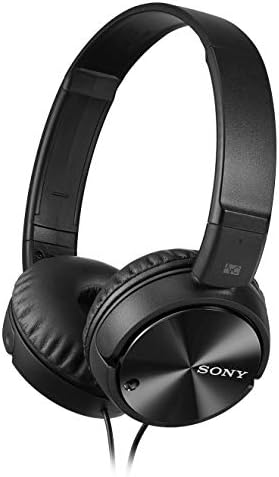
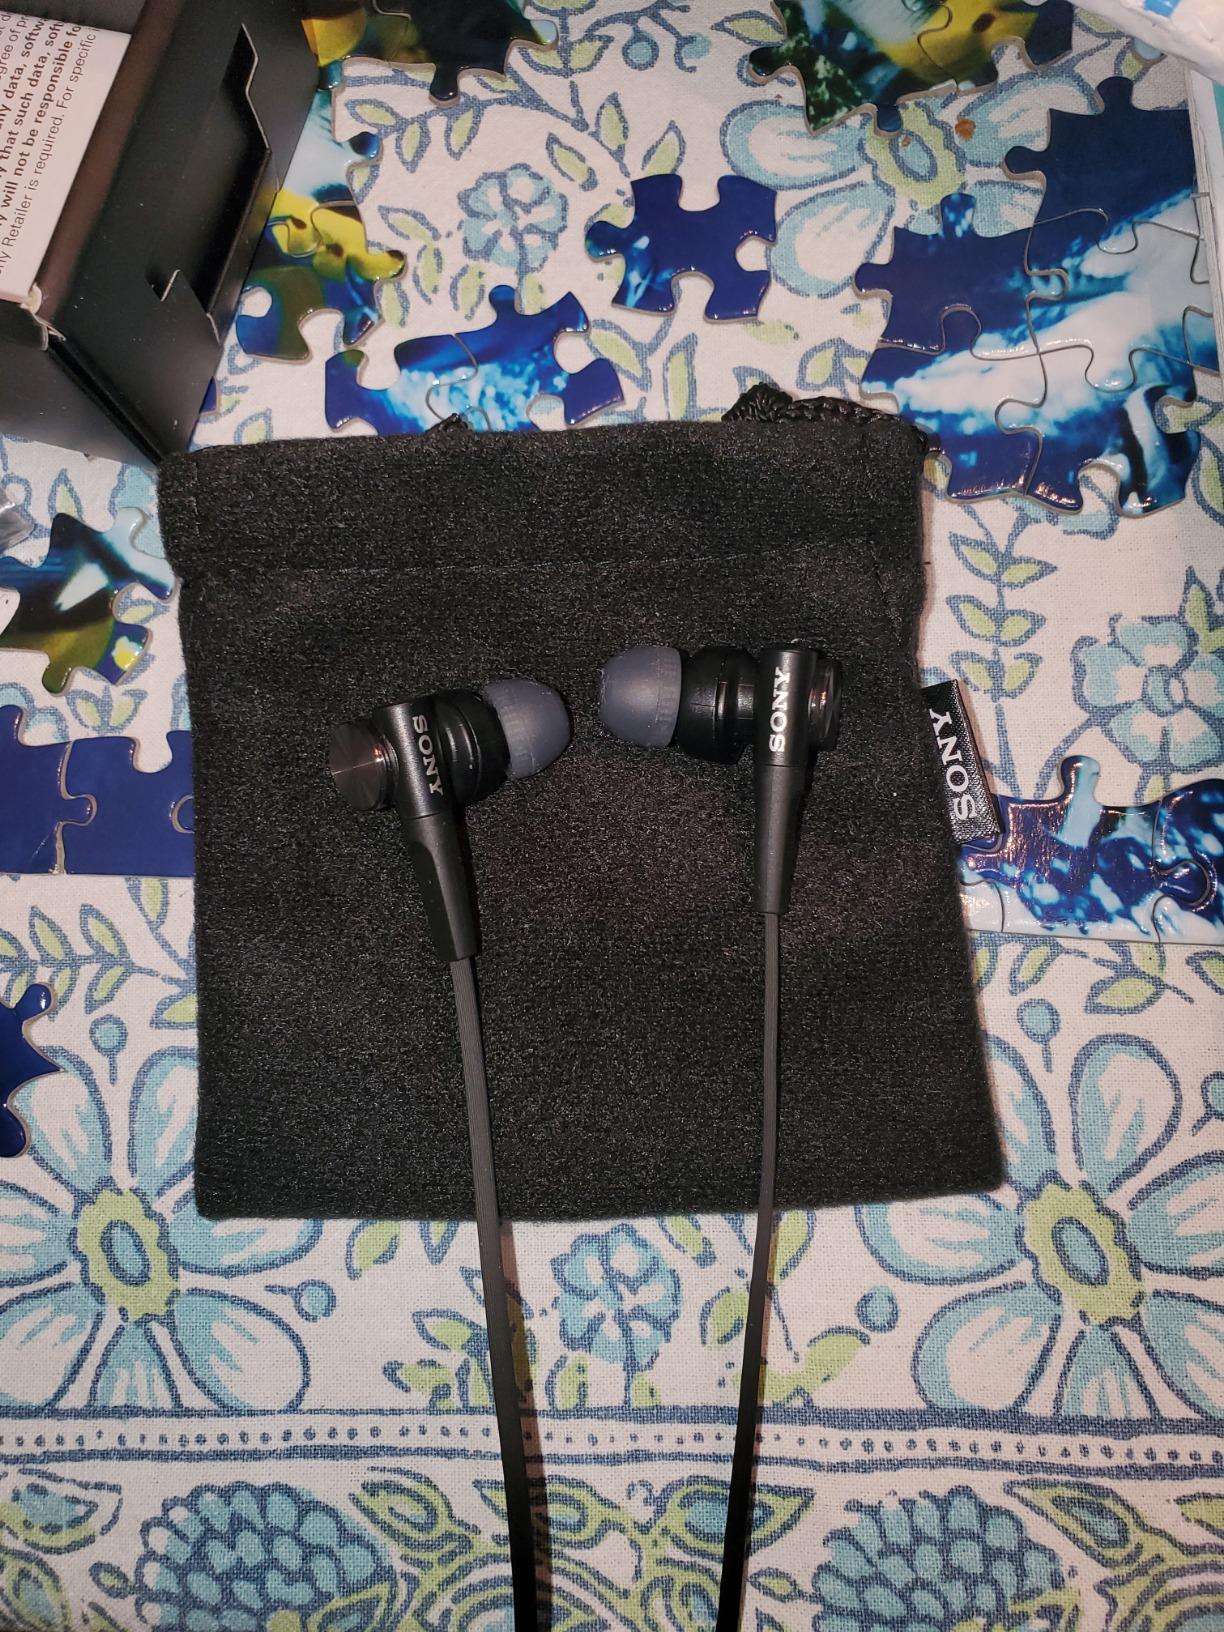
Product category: headphones
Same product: no